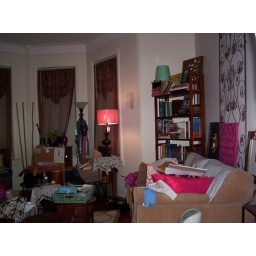
New lamp with the PBTeen shade. Very pink, but it doesn't cast a pink glow around the room.